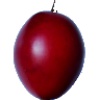
Label: Tamarillo 1